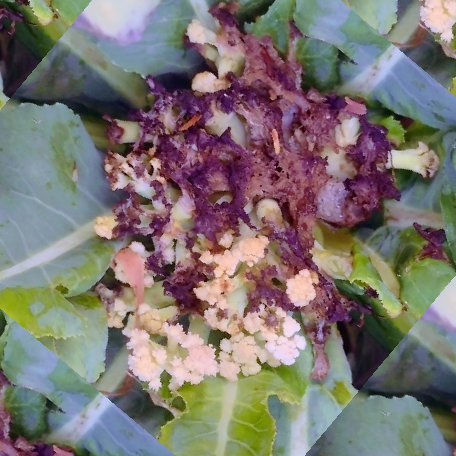
Label: Bacterial spot rot